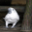
Label: bird